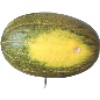
Label: Melon Piel de Sapo 1